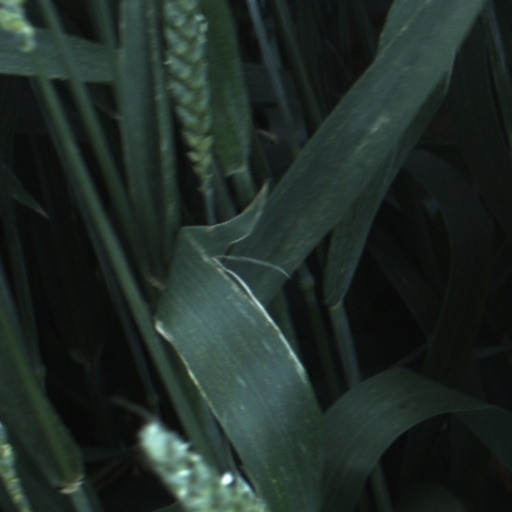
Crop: wheat